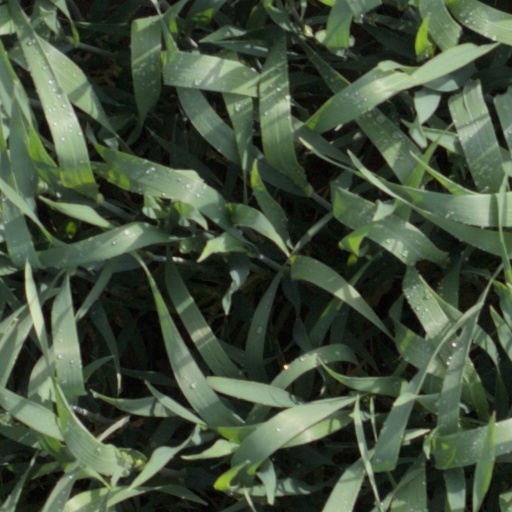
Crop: wheat